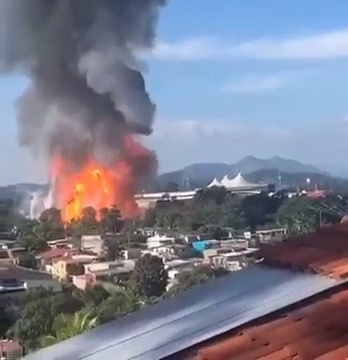
Fire: yes
Smoke: yes